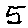
Label: 5